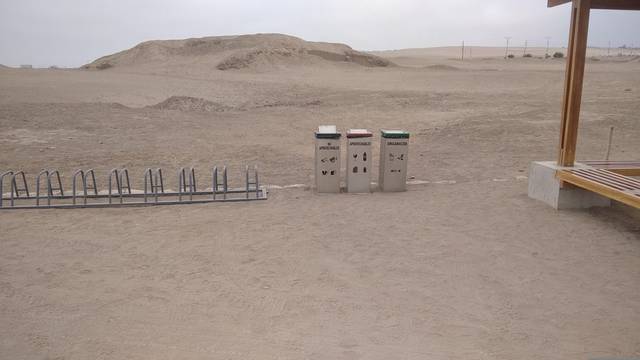
Region: Peru
Coordinates: -12.256, -76.902